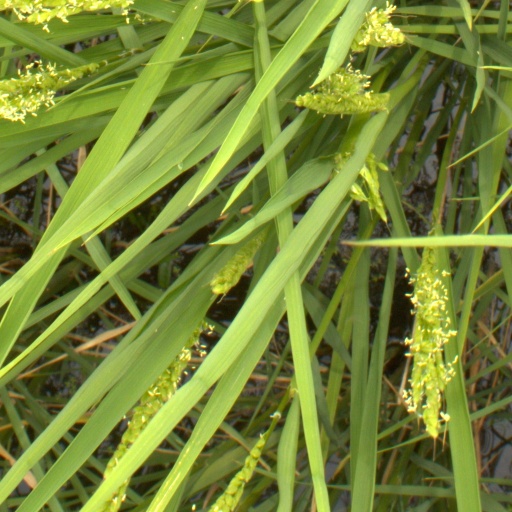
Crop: rice